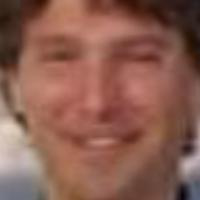
Age group: age 31-40